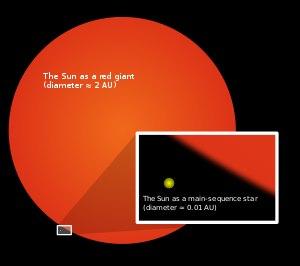
Une étoile géante rouge ou géante rouge est une étoile lumineuse de masse faible ou intermédiaire qui se transforme en étoile géante lors du stade tardif de son évolution stellaire. L'étoile devient ainsi plus grande, ce qui entraîne une diminution de sa température de surface et, conséquemment, entraîne un rougissement de celle-ci. Les géantes rouges comprennent les types spectraux K et M, mais aussi les étoiles de type S et la plupart des étoiles carbonées.